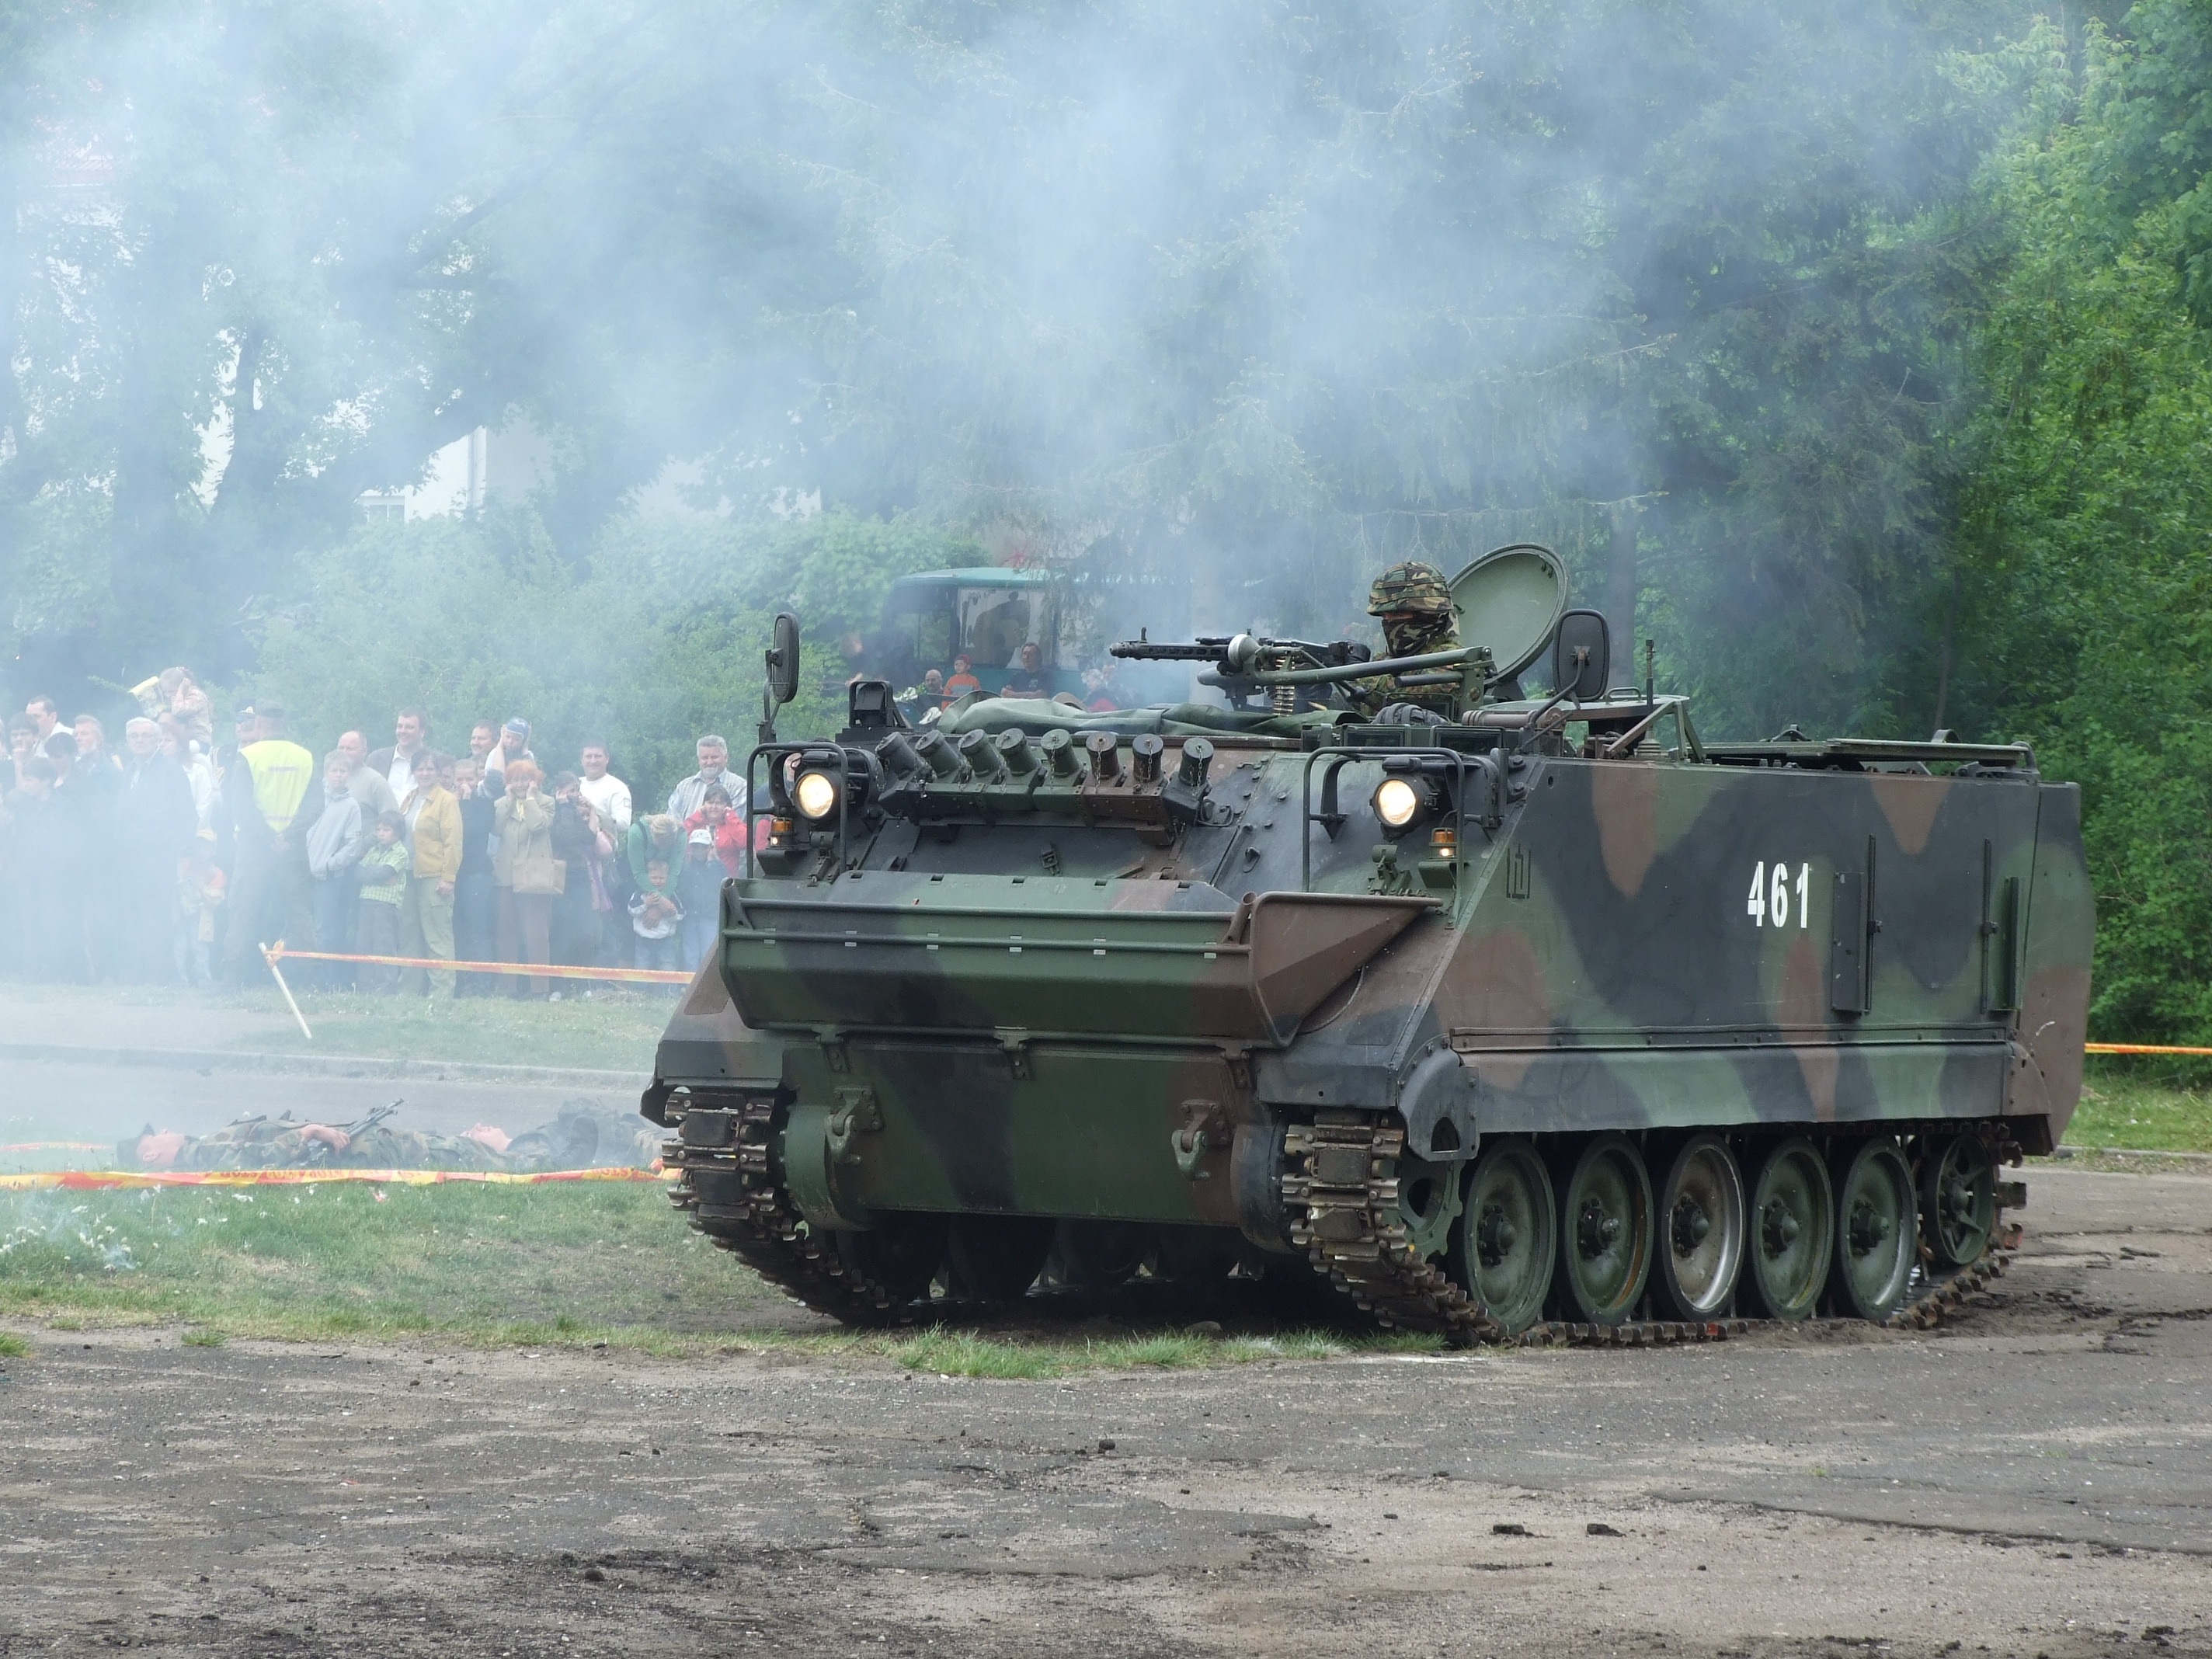
technology, military, soldier, army, vehicle, weapon, tank, pakistan, missile, military vehicle, combat vehicle, self propelled artillery, m113 armored personnel carrier